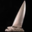
Label: ship